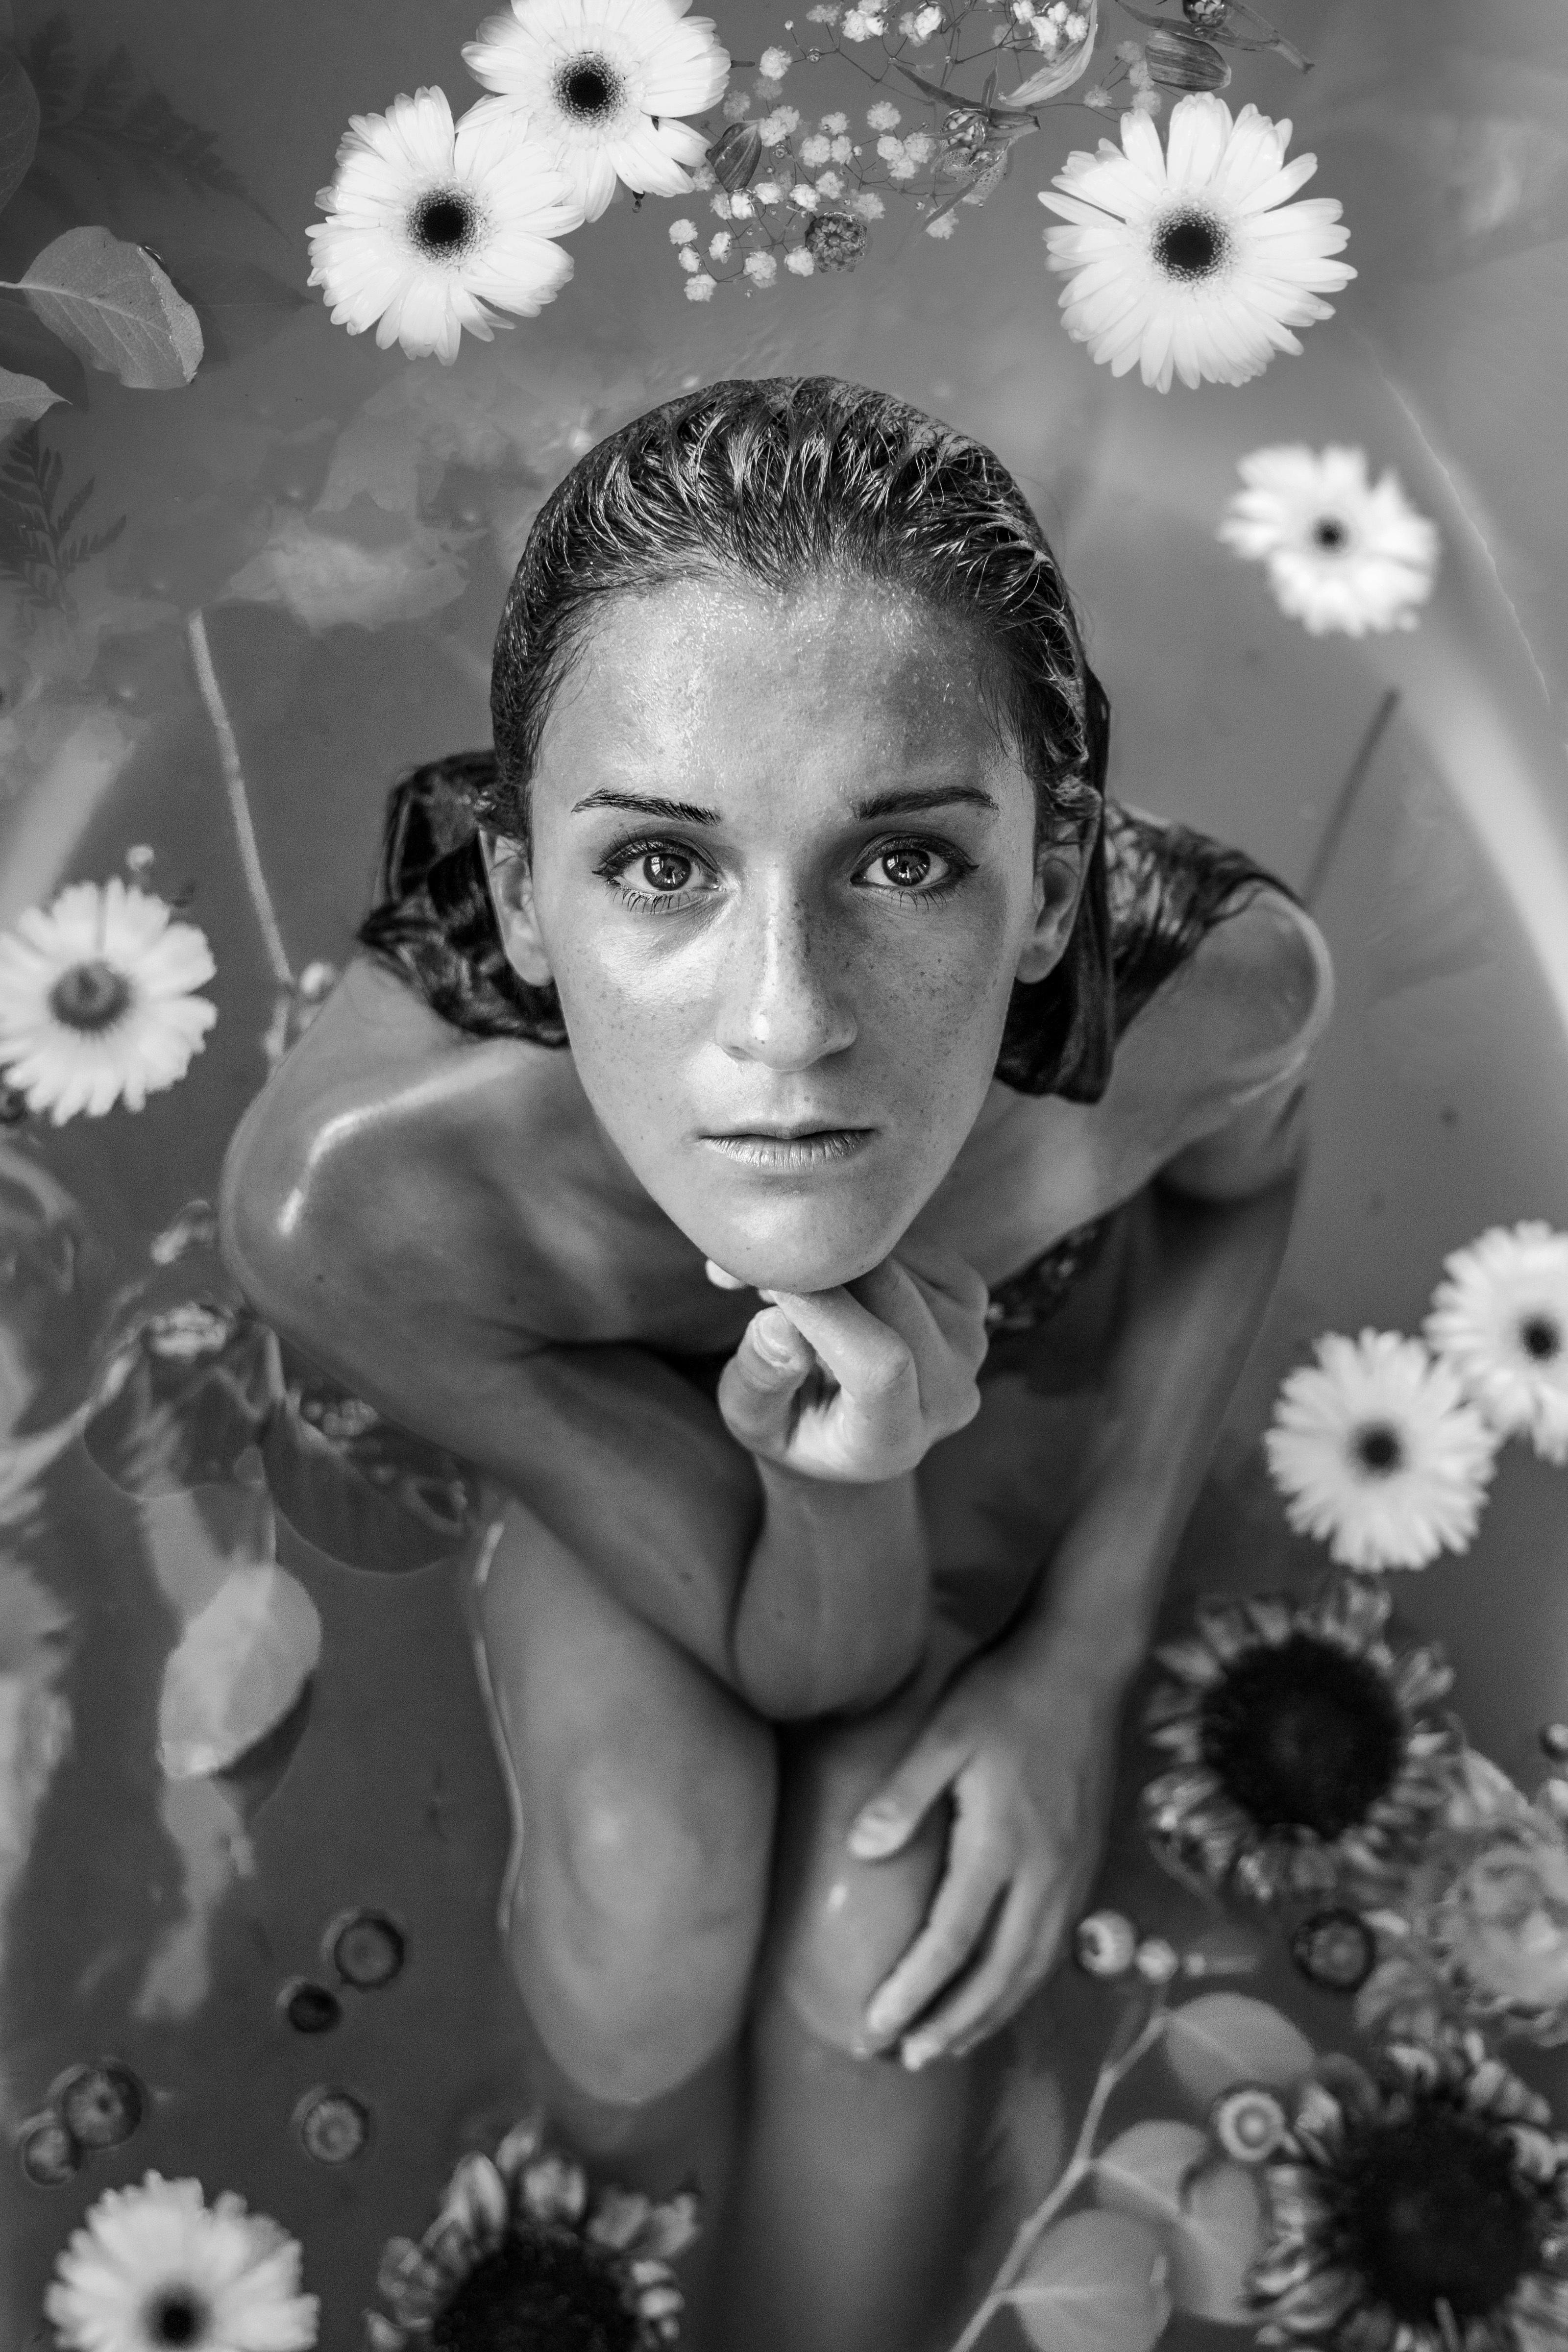
person, black and white, woman, hair, photography, flower, portrait, model, child, black, monochrome, photograph, beauty, tub, bath, photo shoot, monochrome photography, portrait photography